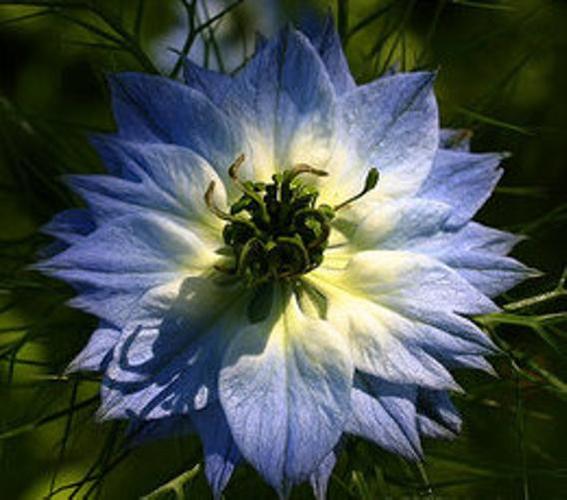
Label: love in the mist